The Night Is Ours (1953 film)

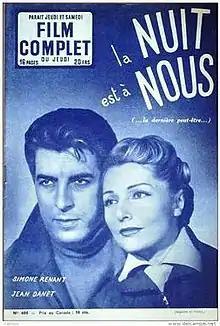

The Night Is Ours (French: La nuit est à nous) is a 1953 French drama film directed by Jean Stelli and starring Simone Renant, Jean Danet and Jean Murat. It was a remake of the 1929 German film "The Night Belongs to Us". The film's sets were designed by the art director Jacques Colombier.